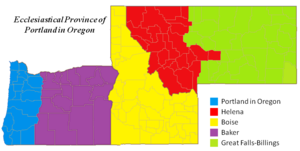
Les juridictions catholiques des États-Unis sont au nombre de 197, reparties en
L’Archidiocèse de Portland en Oregon est un diocèse métropolitain de l'Église catholique romaine dont dépendent quatre diocèses, ceux de Baker City, Boise City, Great Falls–Billings, Helena.